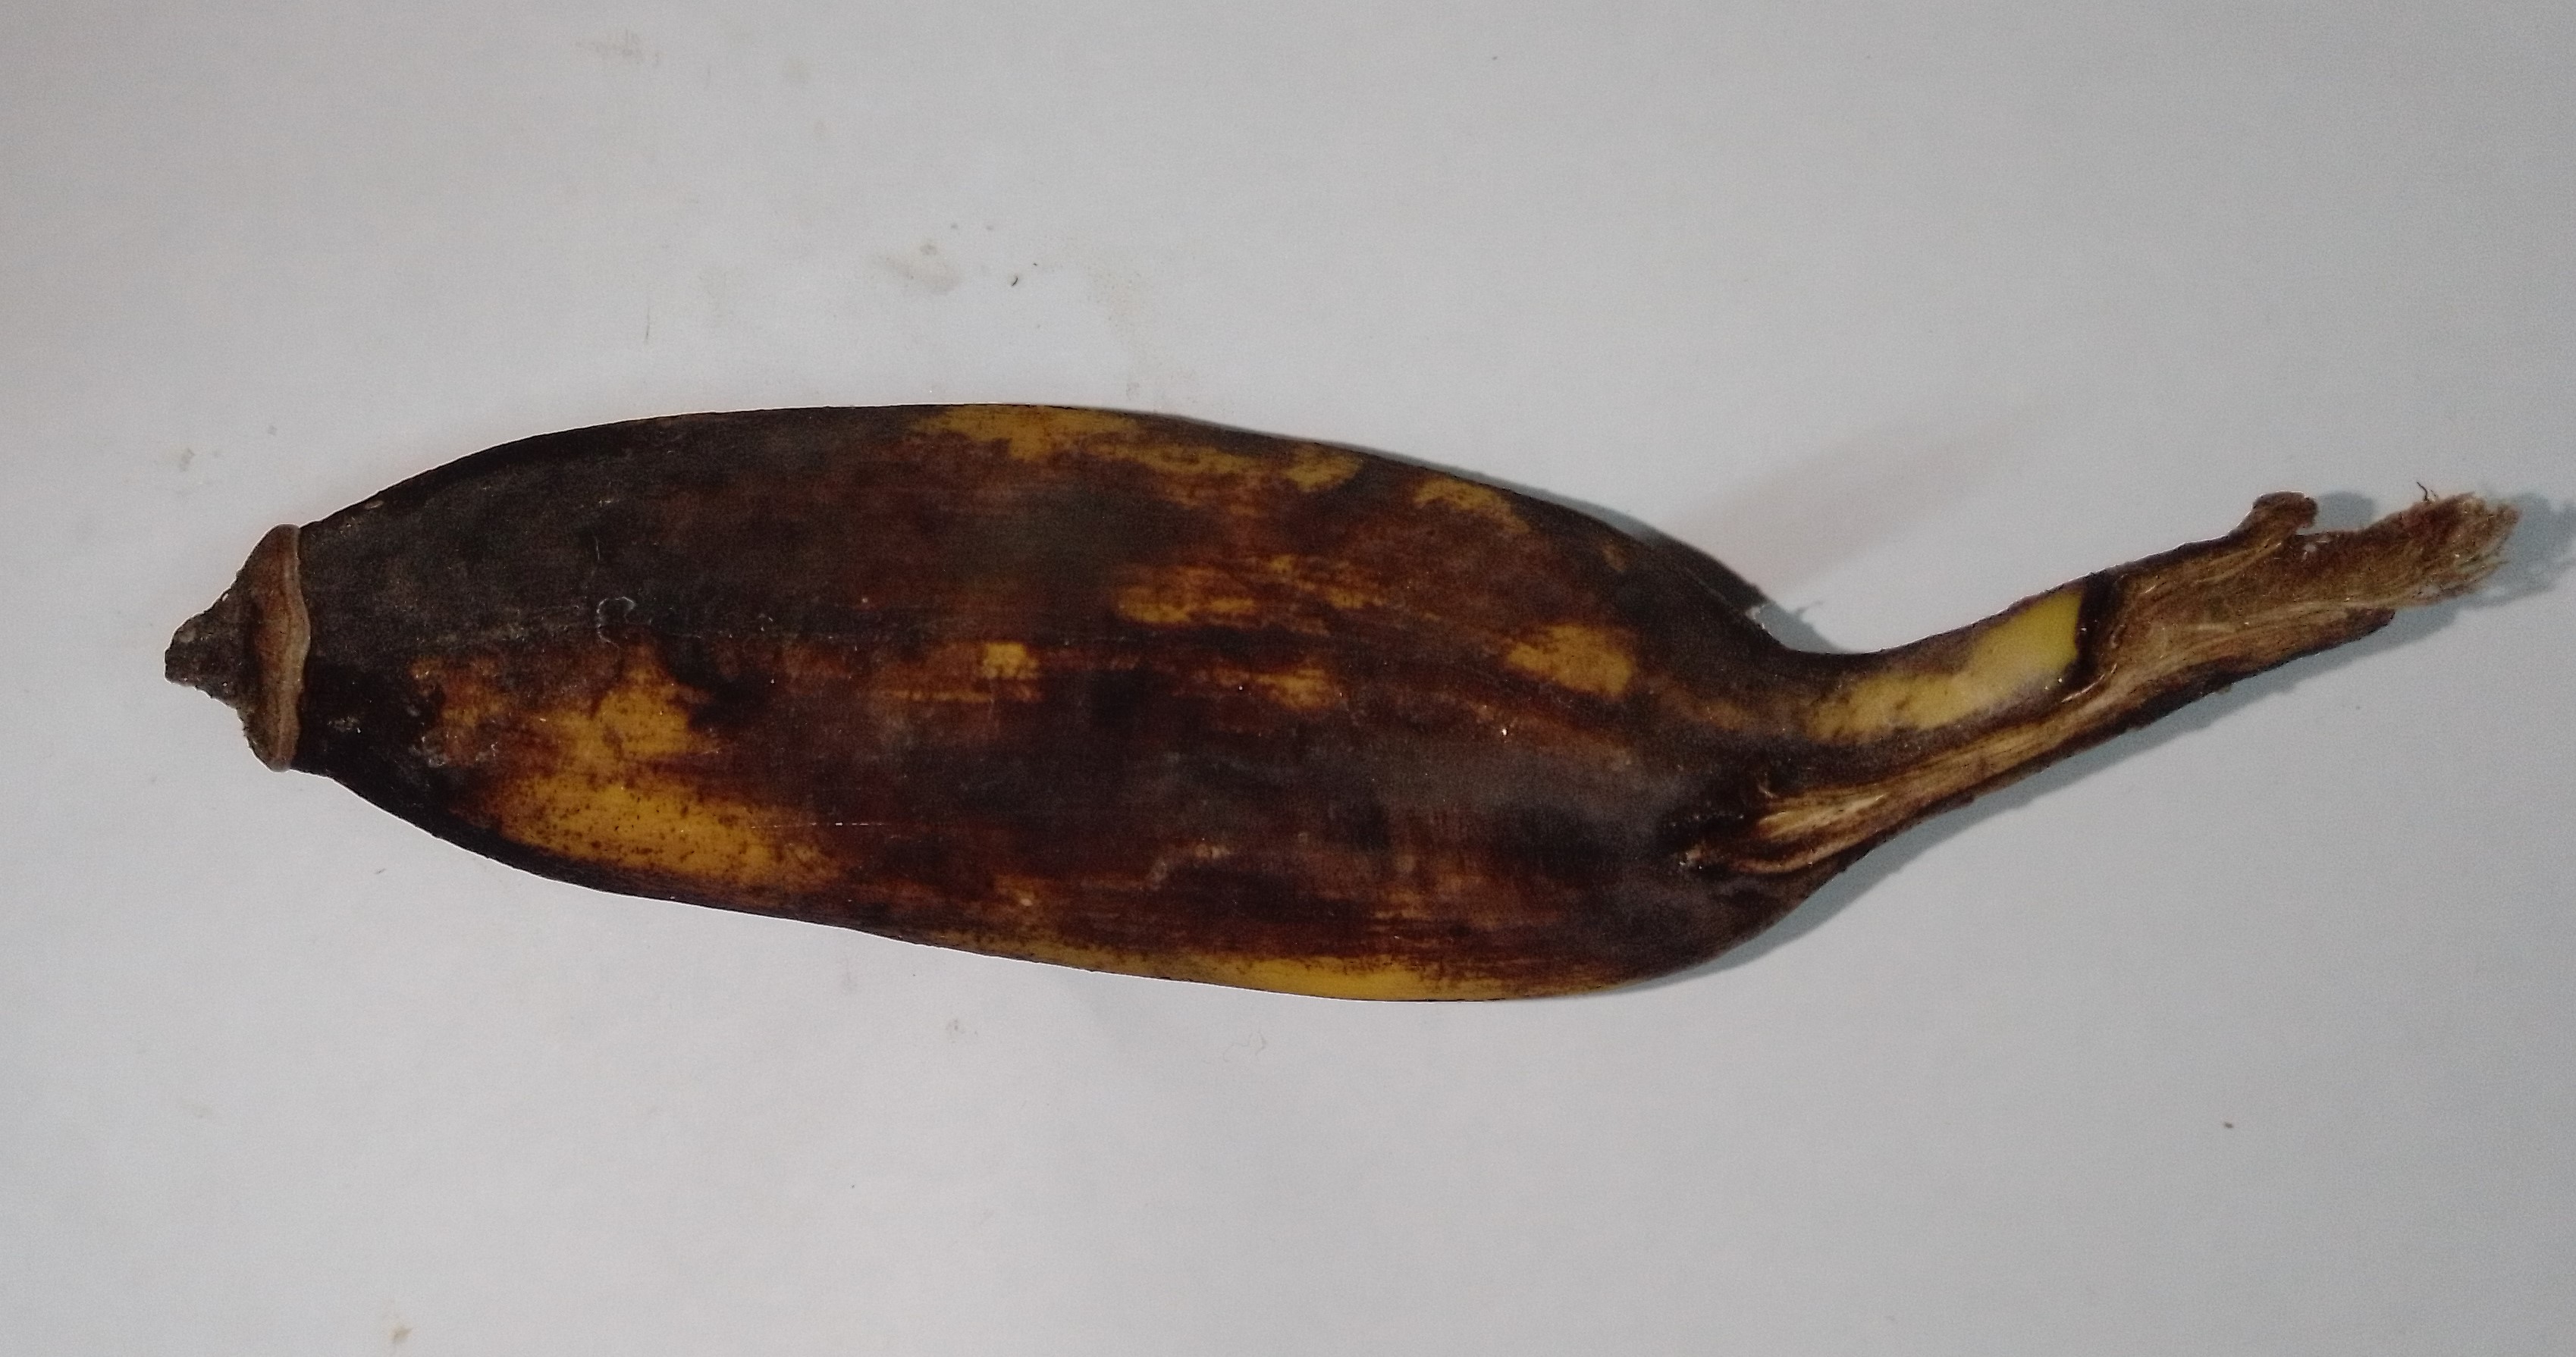
Fruit: banana
Condition: rotten